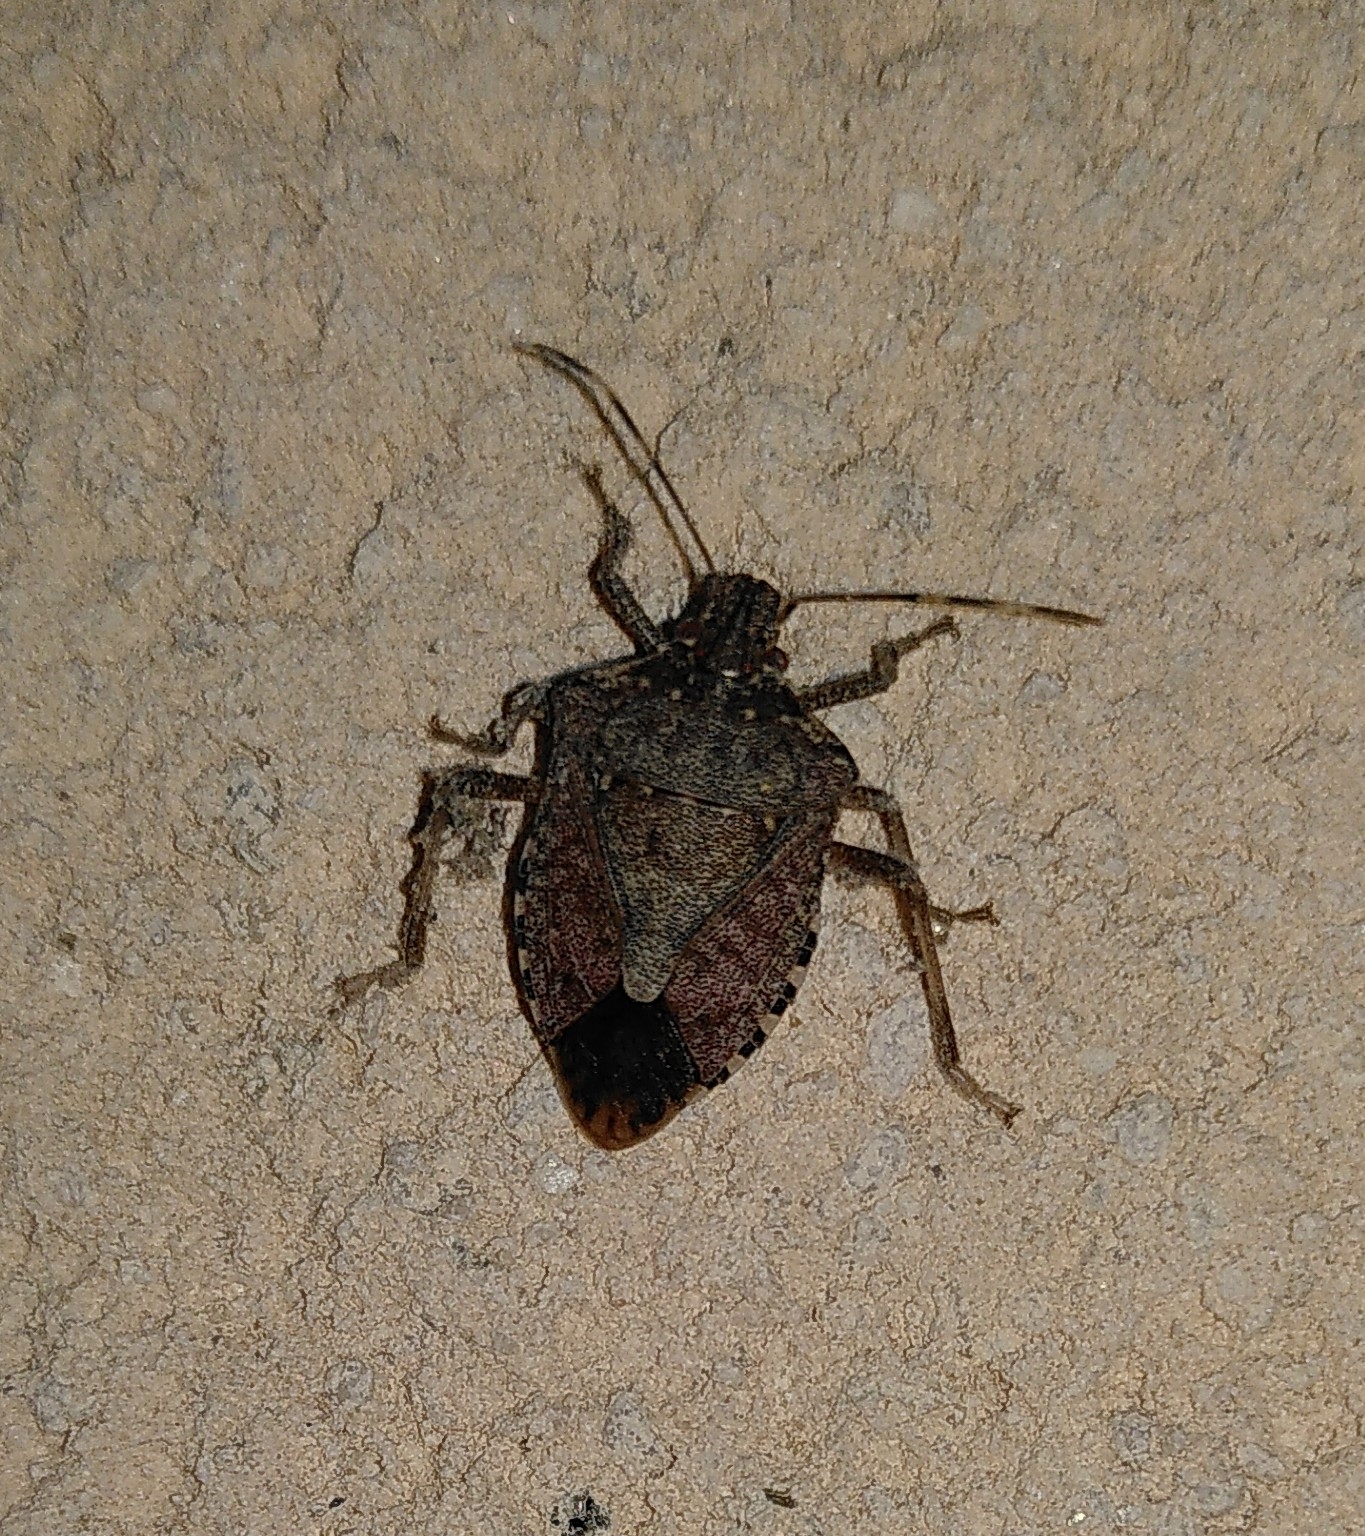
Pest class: stink_bug